Colorado Springs School District 11

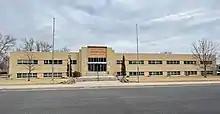
The district's administration building

The Colorado Springs School District 11 (District 11 or D-11) is the central school district of Colorado Springs, Colorado. Its headquarters are in that city.